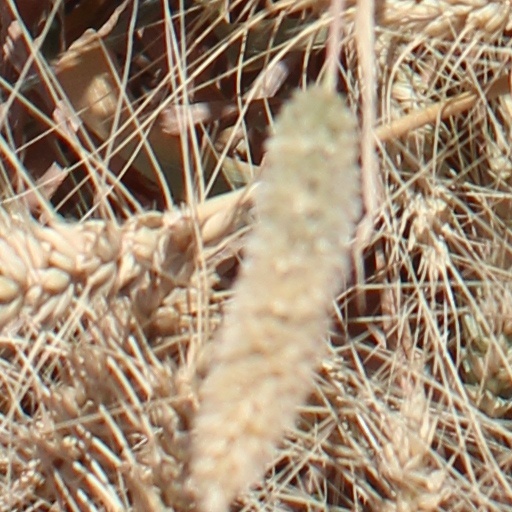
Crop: wheat